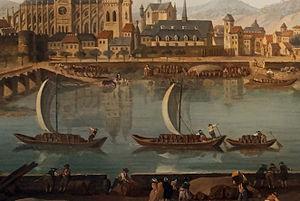
Scutes fluviaux remontant la Loir à Tours à l'approche du pont d'Eudes au XVIII° siècle - Détail d'un tableau offrant une vue panoramique de Tours, de Pierre-Antoine DEMACHY (Musée des Beaux-Arts de Tours) 1787
Le terme d'origine flamande « scute », aussi appelé barge hollandaise, recouvre une famille architecturale de bateaux multitâches, bateaux de pêche ou de transport — très différenciés suivant qu'ils soient côtiers ou fluviaux — présente dans toute l'Europe continentale, nordique et atlantique, du Moyen Âge jusqu'à il y a peu.